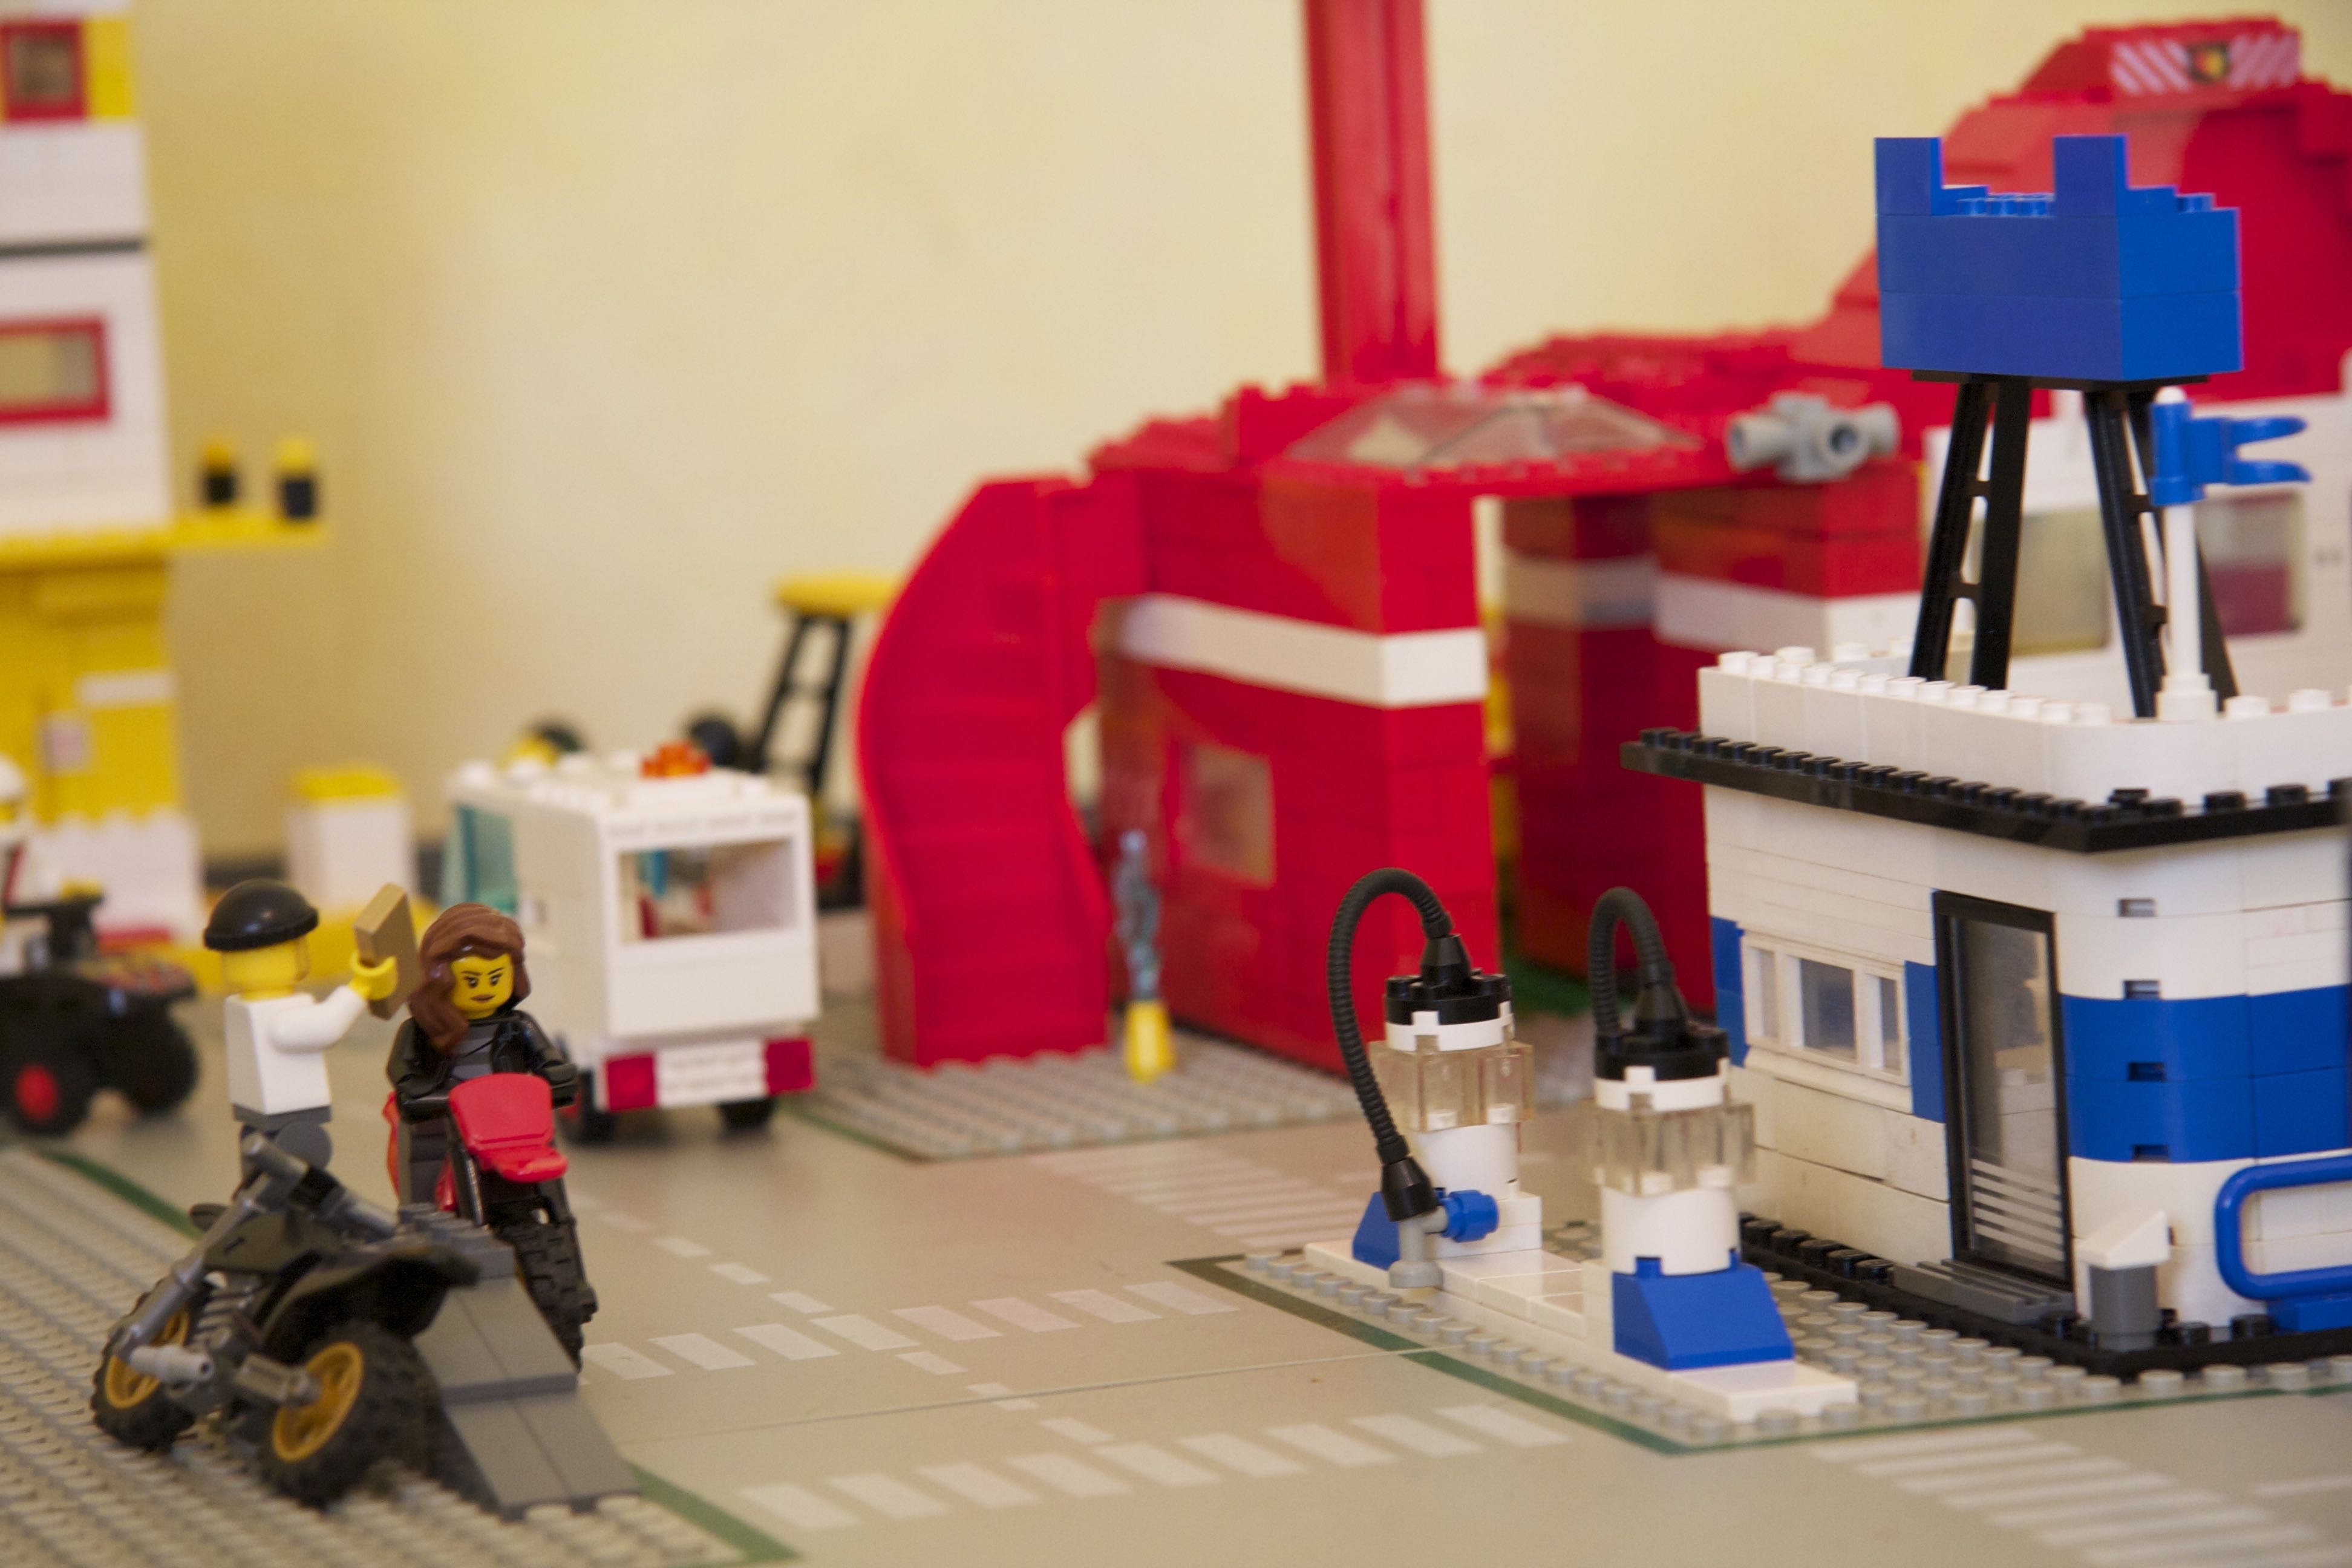
play, toy, figure, toys, lego, built, lego blocks, building blocks, legomaennchen